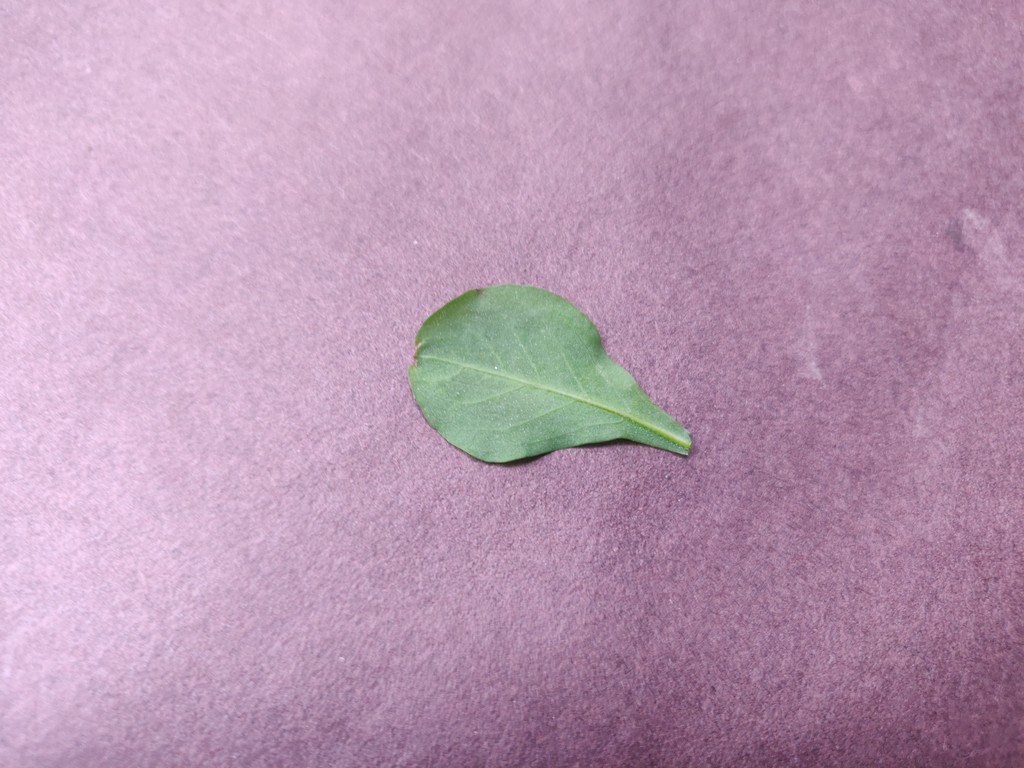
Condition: Healthy
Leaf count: single
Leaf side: back